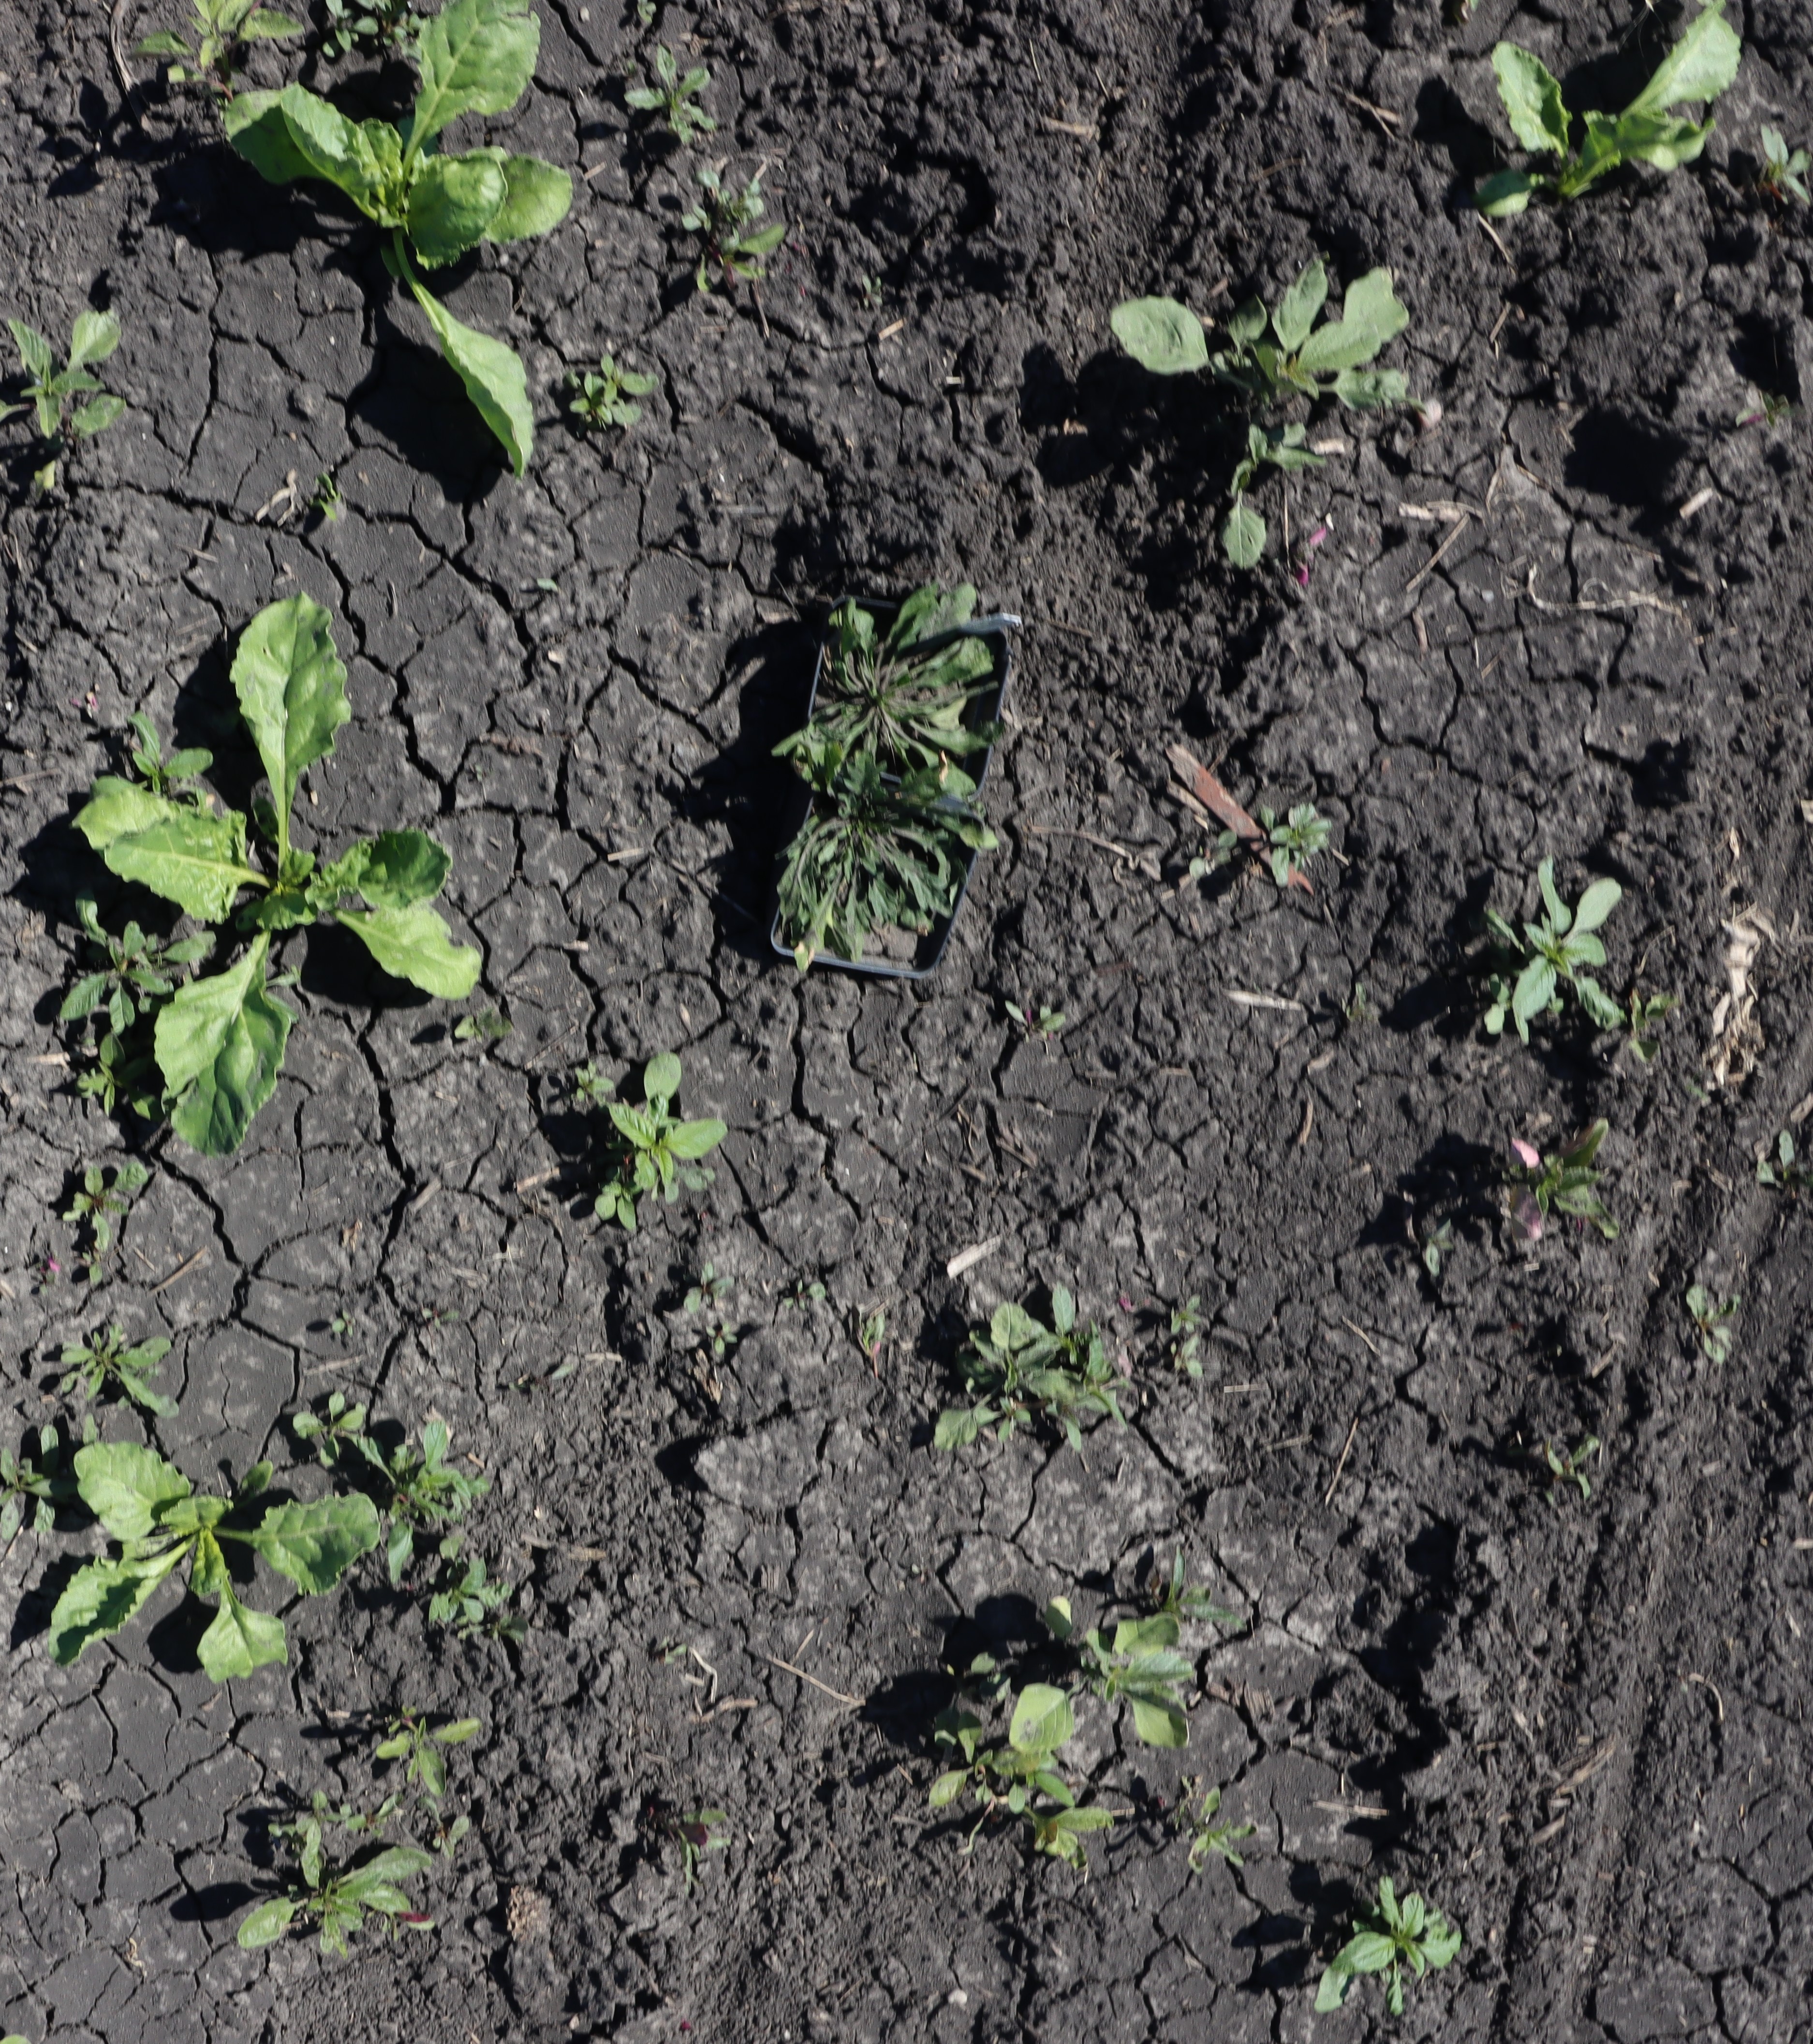
Crop: Sugar beet
Objects: Horseweed, Horseweed, Sugar beet, Sugar beet, Sugar beet, Sugar beet